Bookends (album)

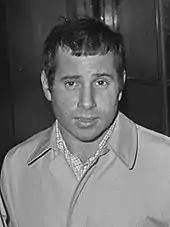
Paul Simon, the album's primary songwriter, seen here in 1966.

According to disc jockey and author Pete Fornatale, the album perhaps shares thematic qualities with another concept album, the Beatles' "Sgt. Pepper's Lonely Hearts Club Band", released ten months prior. He equates "At the Zoo" and "Old Friends" to "Being for the Benefit of Mr. Kite!" and "When I'm Sixty-Four", respectively. Fornatale notes, however, that while "Sgt. Pepper" was notable for sonically colorful, psychedelic shapes, "Bookends" is starkly contrasted by moody, "black-and-white and gray" sounds. While concept albums were fairly common among rock groups at this time—such as The Rolling Stones' "Their Satanic Majesties Request", The Byrds' "Sweetheart of the Rodeo" and Iron Butterfly's "In-a-Gadda-Da-Vida"—"Bookends" enjoyed massive success with the format not unlike the Beatles nearly one year before. Garfunkel confirmed the influence of "Sgt. Pepper's" in a 2015 interview, commenting, "We were terribly impressed, and that shone a light on the path that led to "Bookends"." Simon often smoked hashish when writing, and he was convinced he must be high to write. He felt the drug had a negative effect and caused him to "retreat more into myself." He often found himself alone while on tour, and his thoughts grew dark during these times. He attributed "the pain that comes out in some of the songs is due to the exaggeration of being high."